House of Yusupov

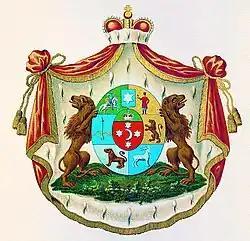
Yusupov family coat of arms (1799)

The House of Yusupov was a Russian princely family descended from the monarchs of the Nogai Horde, renowned for their immense wealth, philanthropy and art collections in the 18th and 19th centuries. Most notably, Prince Felix Yusupov was famous for his involvement in the murder of Grigori Rasputin.